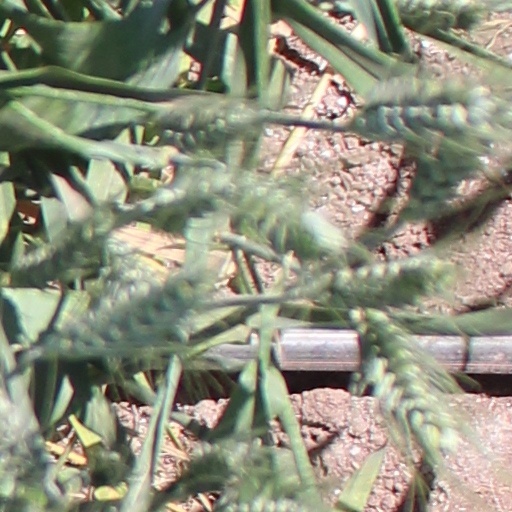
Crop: wheat